Godin (guitar manufacturer)

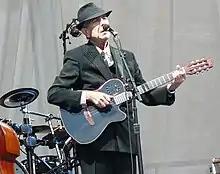
Leonard Cohen with a Godin guitar (2008)

Godin's guitars have won several awards, including "Guitar Player" magazine's Editors Pick for the LG, Exit 22, and Freeway Classic. Godin's popular LG Hmb is made of mahogany with a mahogany neck and a rosewood fretboard. The scale length is 24.75", the neck radius is 14" and it has 22 frets. The 2004 model features a five way switch for neck, neck-split to single, neck and humbucker in parallel, bridge-split to single and bridge. The pickups are ceramic. Godin is well known for the Multiac series of hybrid guitars which are available in steel string or nylon string versions, incorporating both piezo and magnetic pickups.